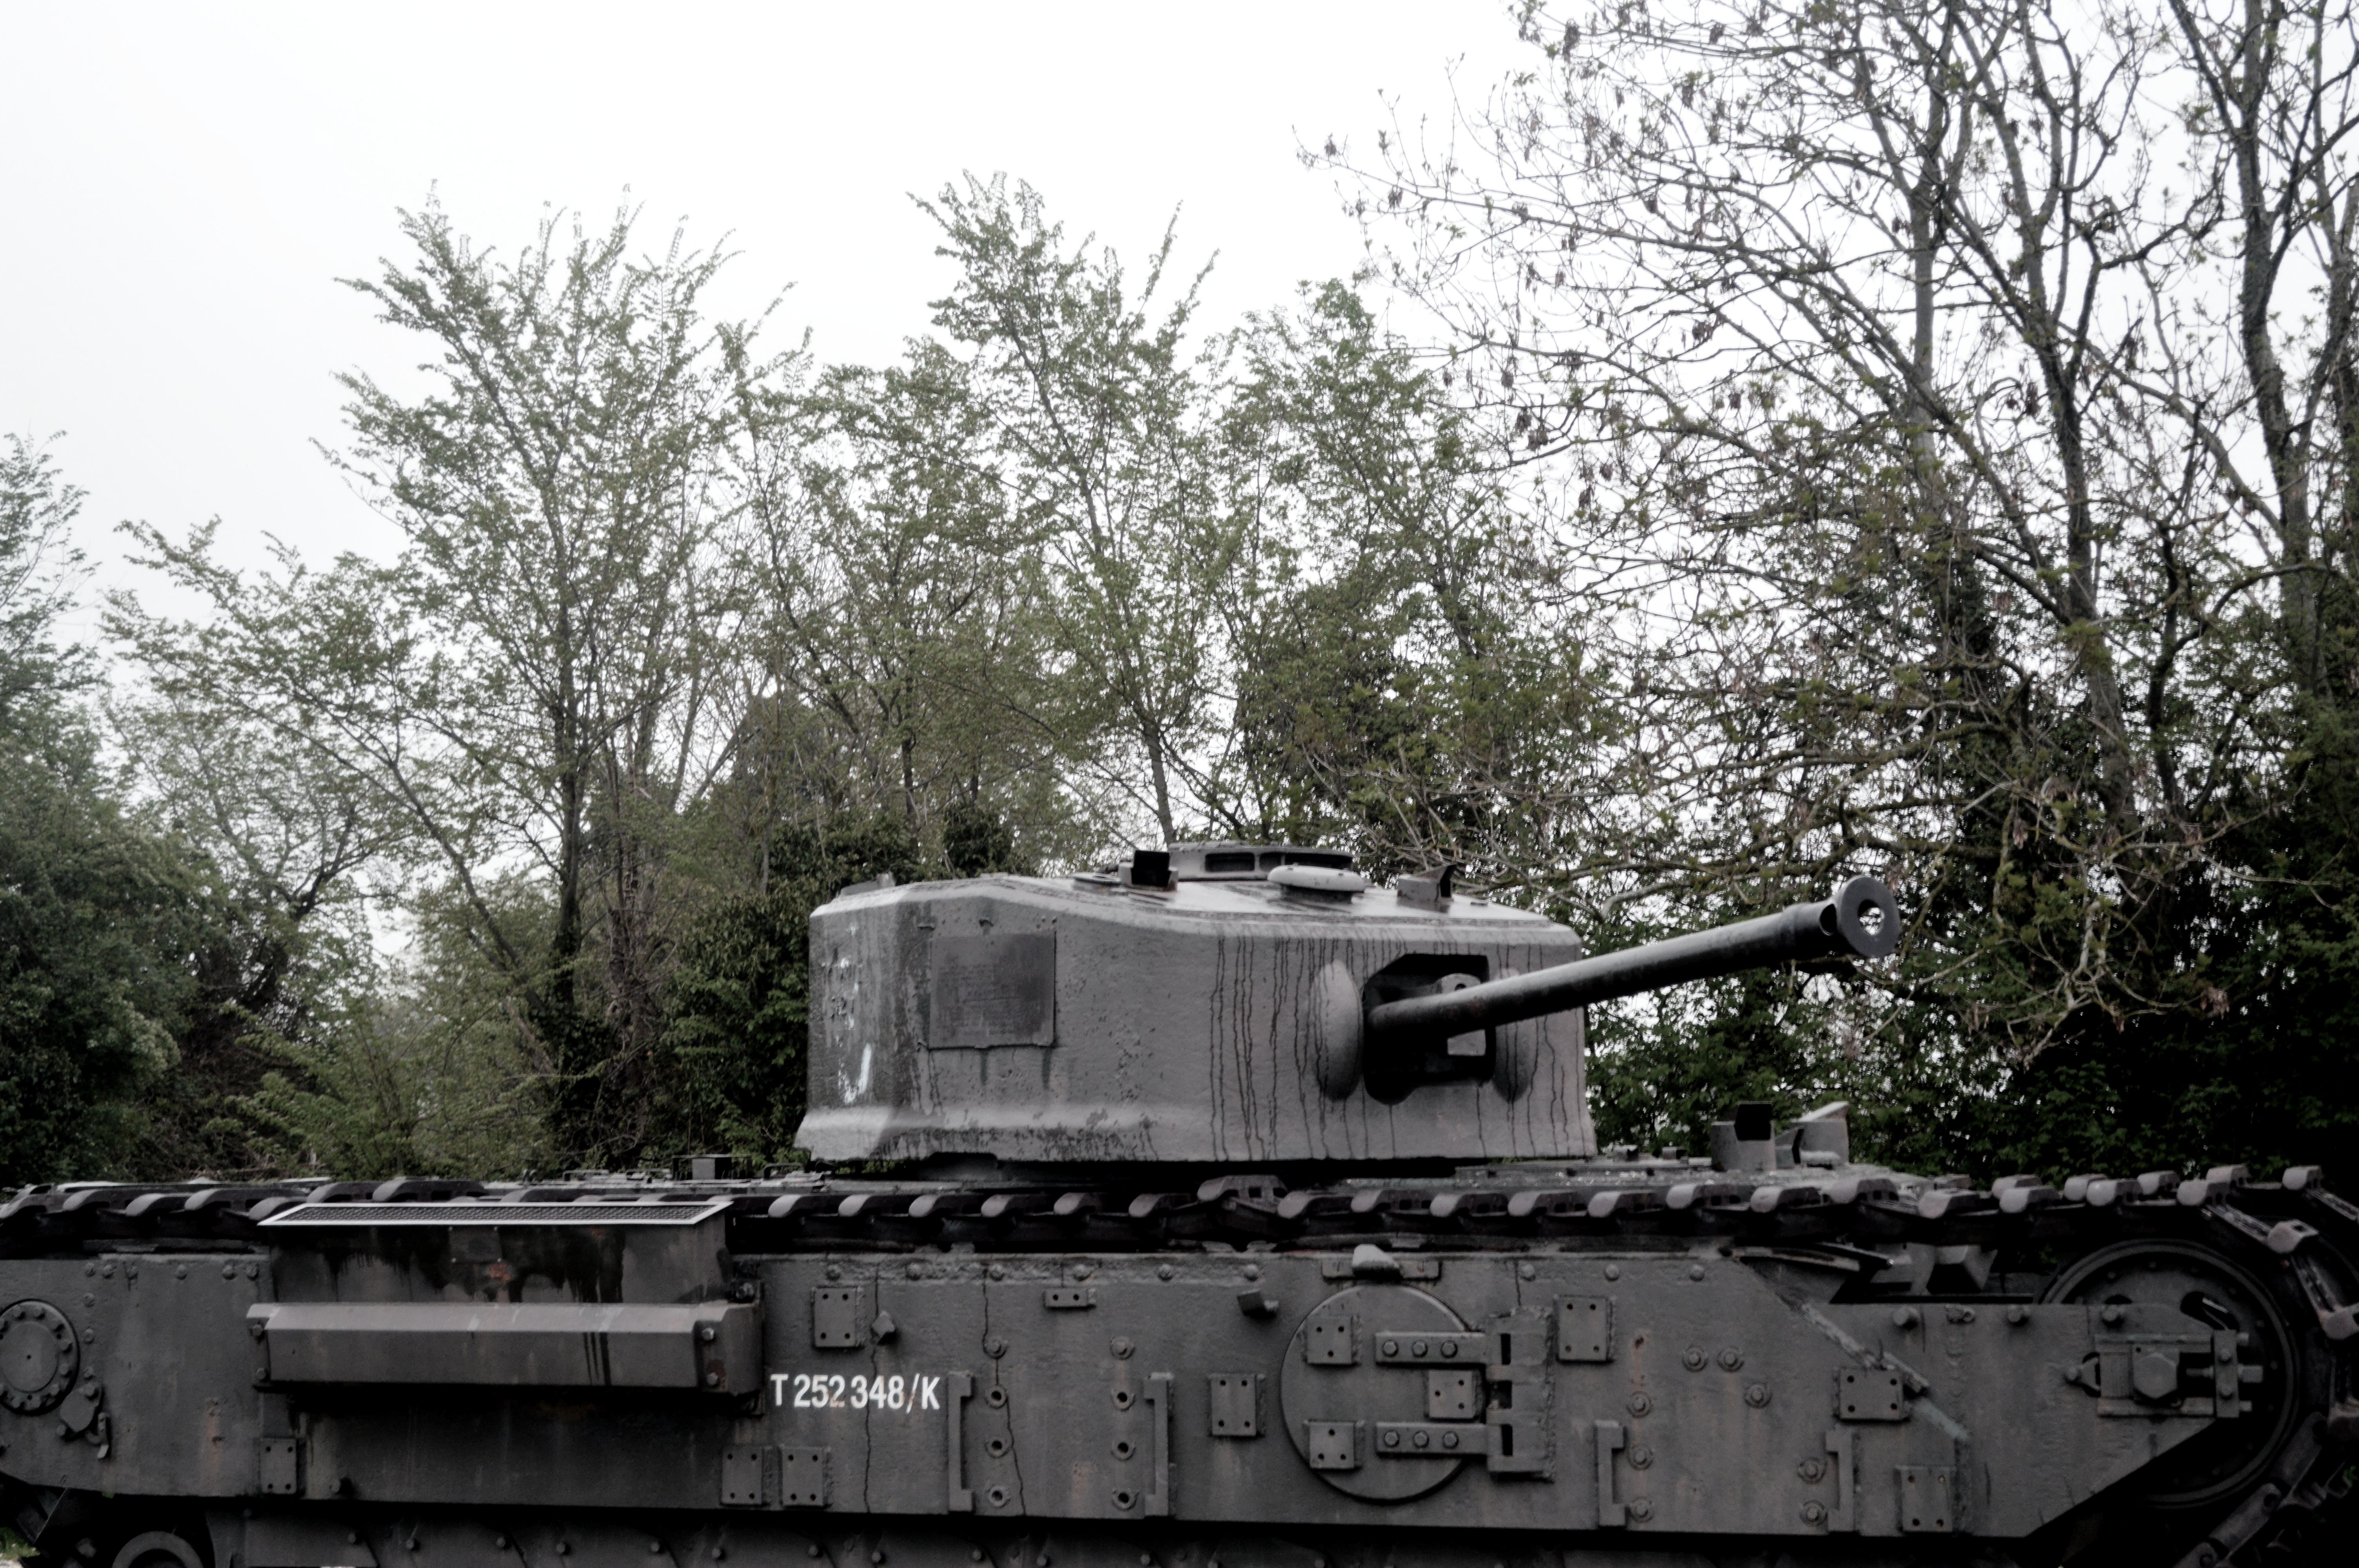
old, military, army, vehicle, canon, weapon, memorial, tribute, war, battle, locomotive, normandy, tank, char, former, commemoration, combat, vestige, second world war, combat vehicle